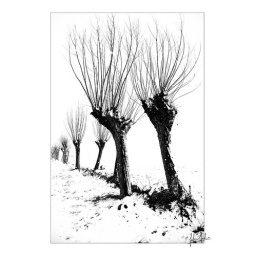
Trees in black and white